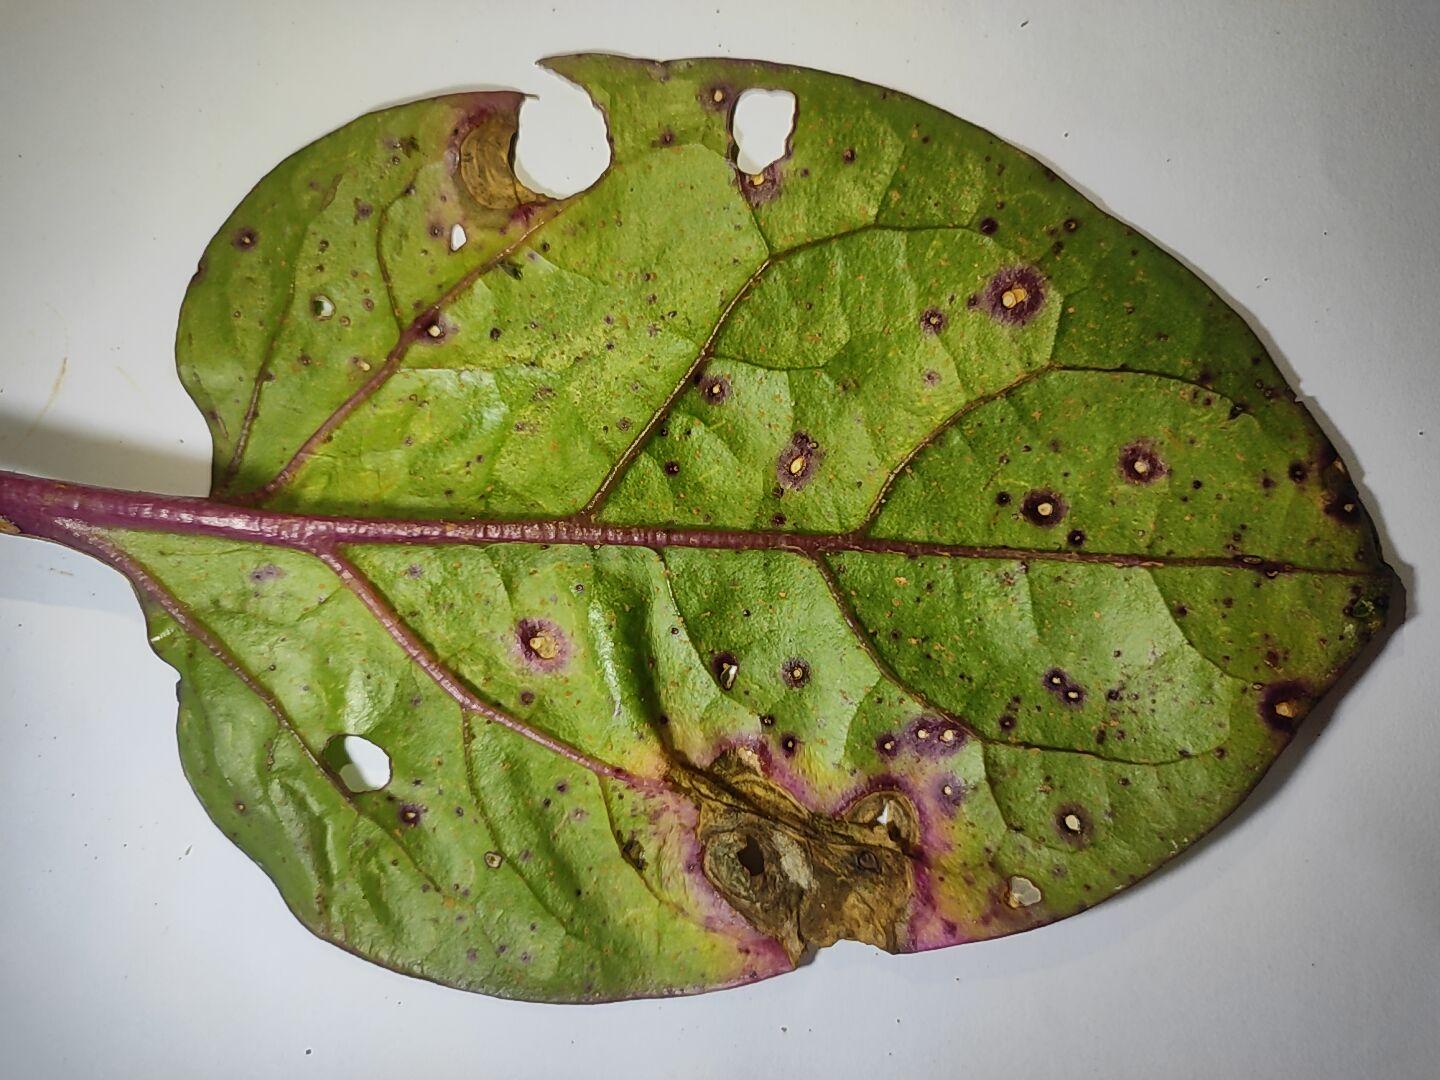
Label: straw_mite